Piyush Mishra

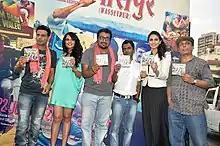
Audio Release of GOW

Around this time, he began to be drawn to theatre – it was at places like Kala Mandir and Rangshri Little Ballet Troupe in Gwalior that his talent for the medium was first identified. In spite of the appreciation he was beginning to receive in the theatre circles, his family kept insisting he concentrate on his studies. He took the entrance test to the National School of Drama, New Delhi in 1983, not with any particular desire to study but to get out of Gwalior. Thereafter he moved to Delhi, and joined National School of Drama, graduating in 1986. While at NSD, he got a chance to compose his first music score for a student play, "Mashreeki Hoor". His acting breakthrough came in his second year at NSD, when German director, Fritz Bennewitz (1926–95), directed him in the title role in "Hamlet" and introduced him to acting technique. Piyush Mishra was introduced to communism by his friend N. K. Sharma in 1989 and he was a thorough Leftist worker for 20 years.